Dominican Republic

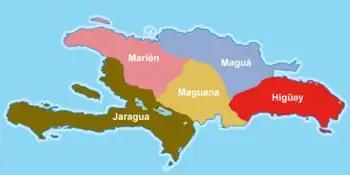

The islands of the Caribbean were first settled around 6,000 years ago by hunter-gatherer peoples originating from Central America or northern South America. The Arawakan-speaking ancestors of the Taíno moved into the Caribbean from South America during the 1st millennium BC, reaching Hispaniola by around 600 AD. These Arawakan peoples engaged in farming, fishing, hunting and gathering, and the widespread production of ceramic goods. The estimates of Hispaniola's population in 1492 vary widely, ranging from tens of thousands to 2 million. By 1492, the island was divided into five Taíno chiefdoms. The Taíno name for the entire island was either "Ayiti" or "Quisqueya".